Herrenwyk power station

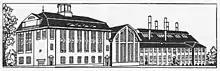
The station circa 1921

Herrenwyk power station was a coal-fired power station in Lübeck-Herrenwyk, Germany. It was the first regional power station in Schleswig-Holstein. The power station was owned and operated by Nordwestdeutsche Kraftwerke Aktiengesellschaft (now part of E.ON).